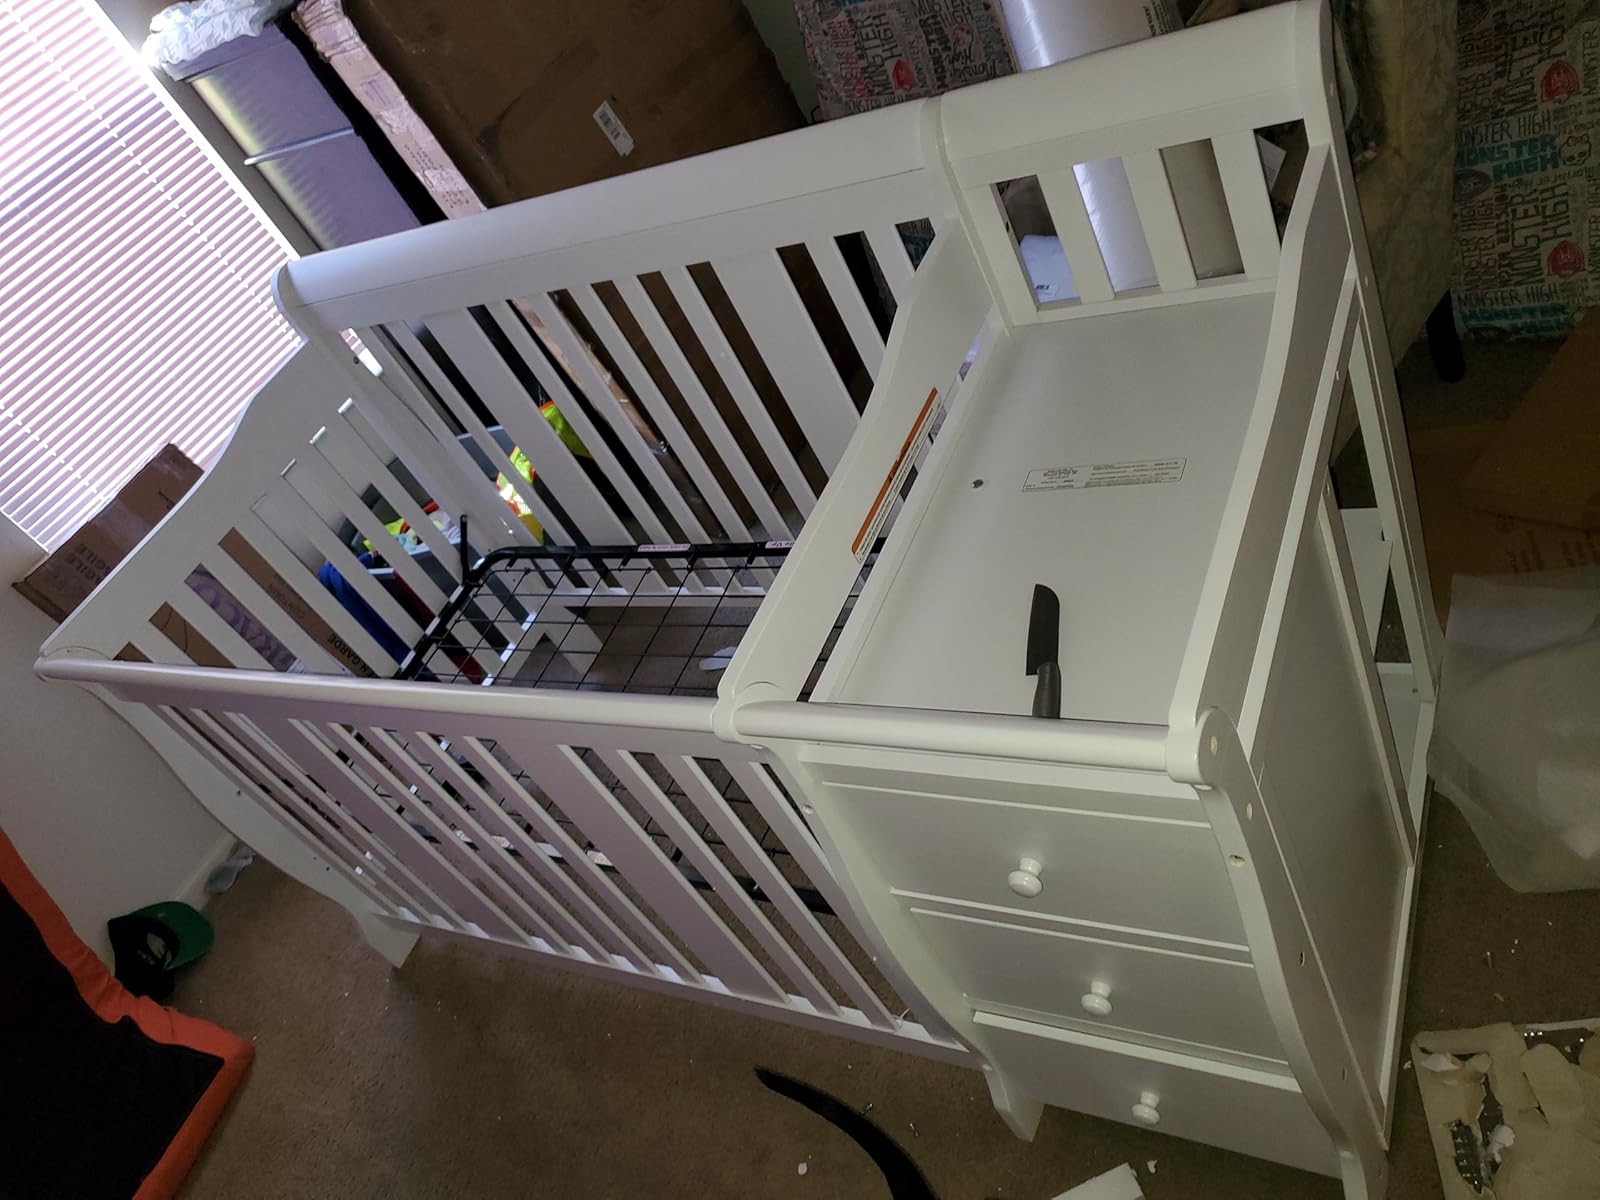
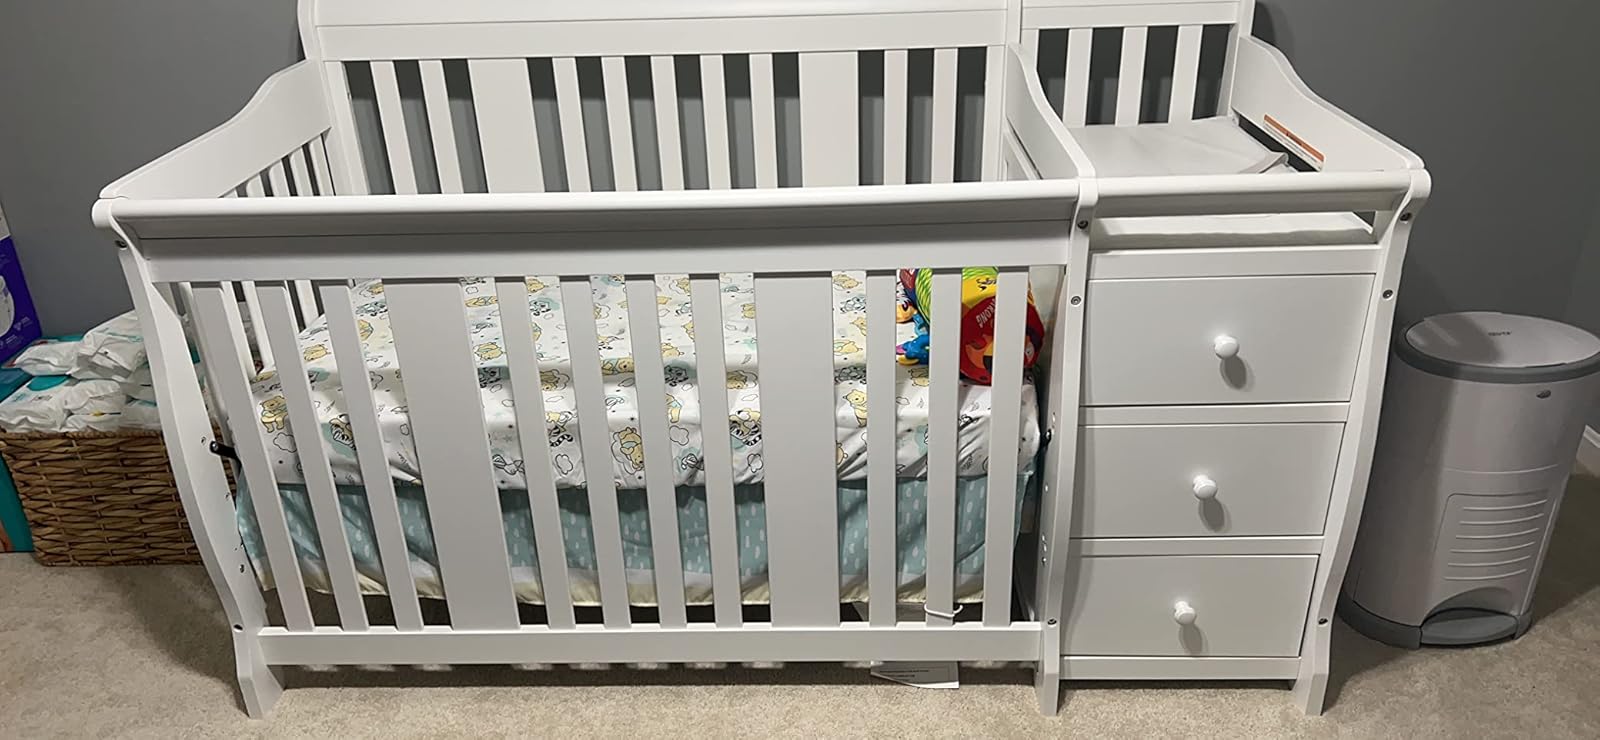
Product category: products_crib
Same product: yes